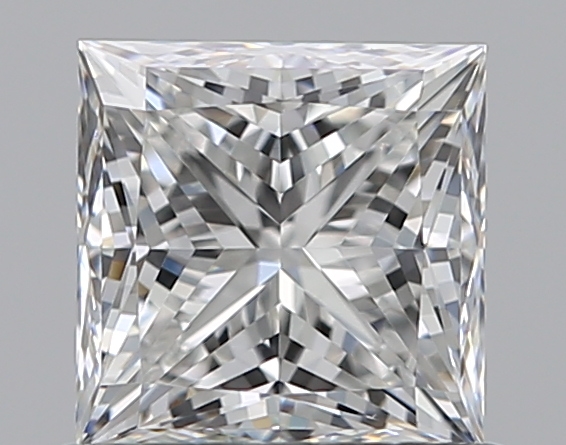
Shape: princess
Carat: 0.71
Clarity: IF
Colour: F
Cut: VG
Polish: EX
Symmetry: VG
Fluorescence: N
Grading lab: GIA
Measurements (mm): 4.75 x 4.75 x 3.53